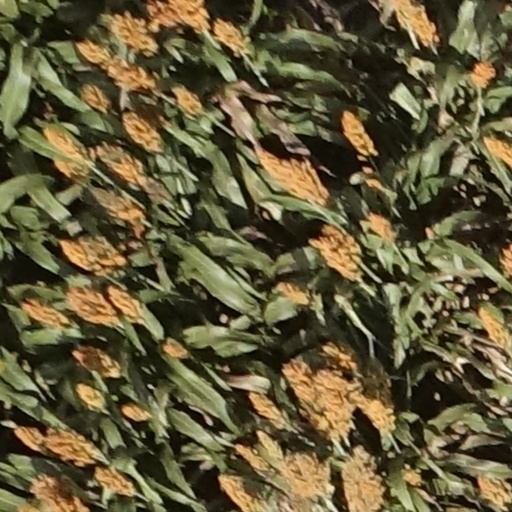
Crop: sorghum